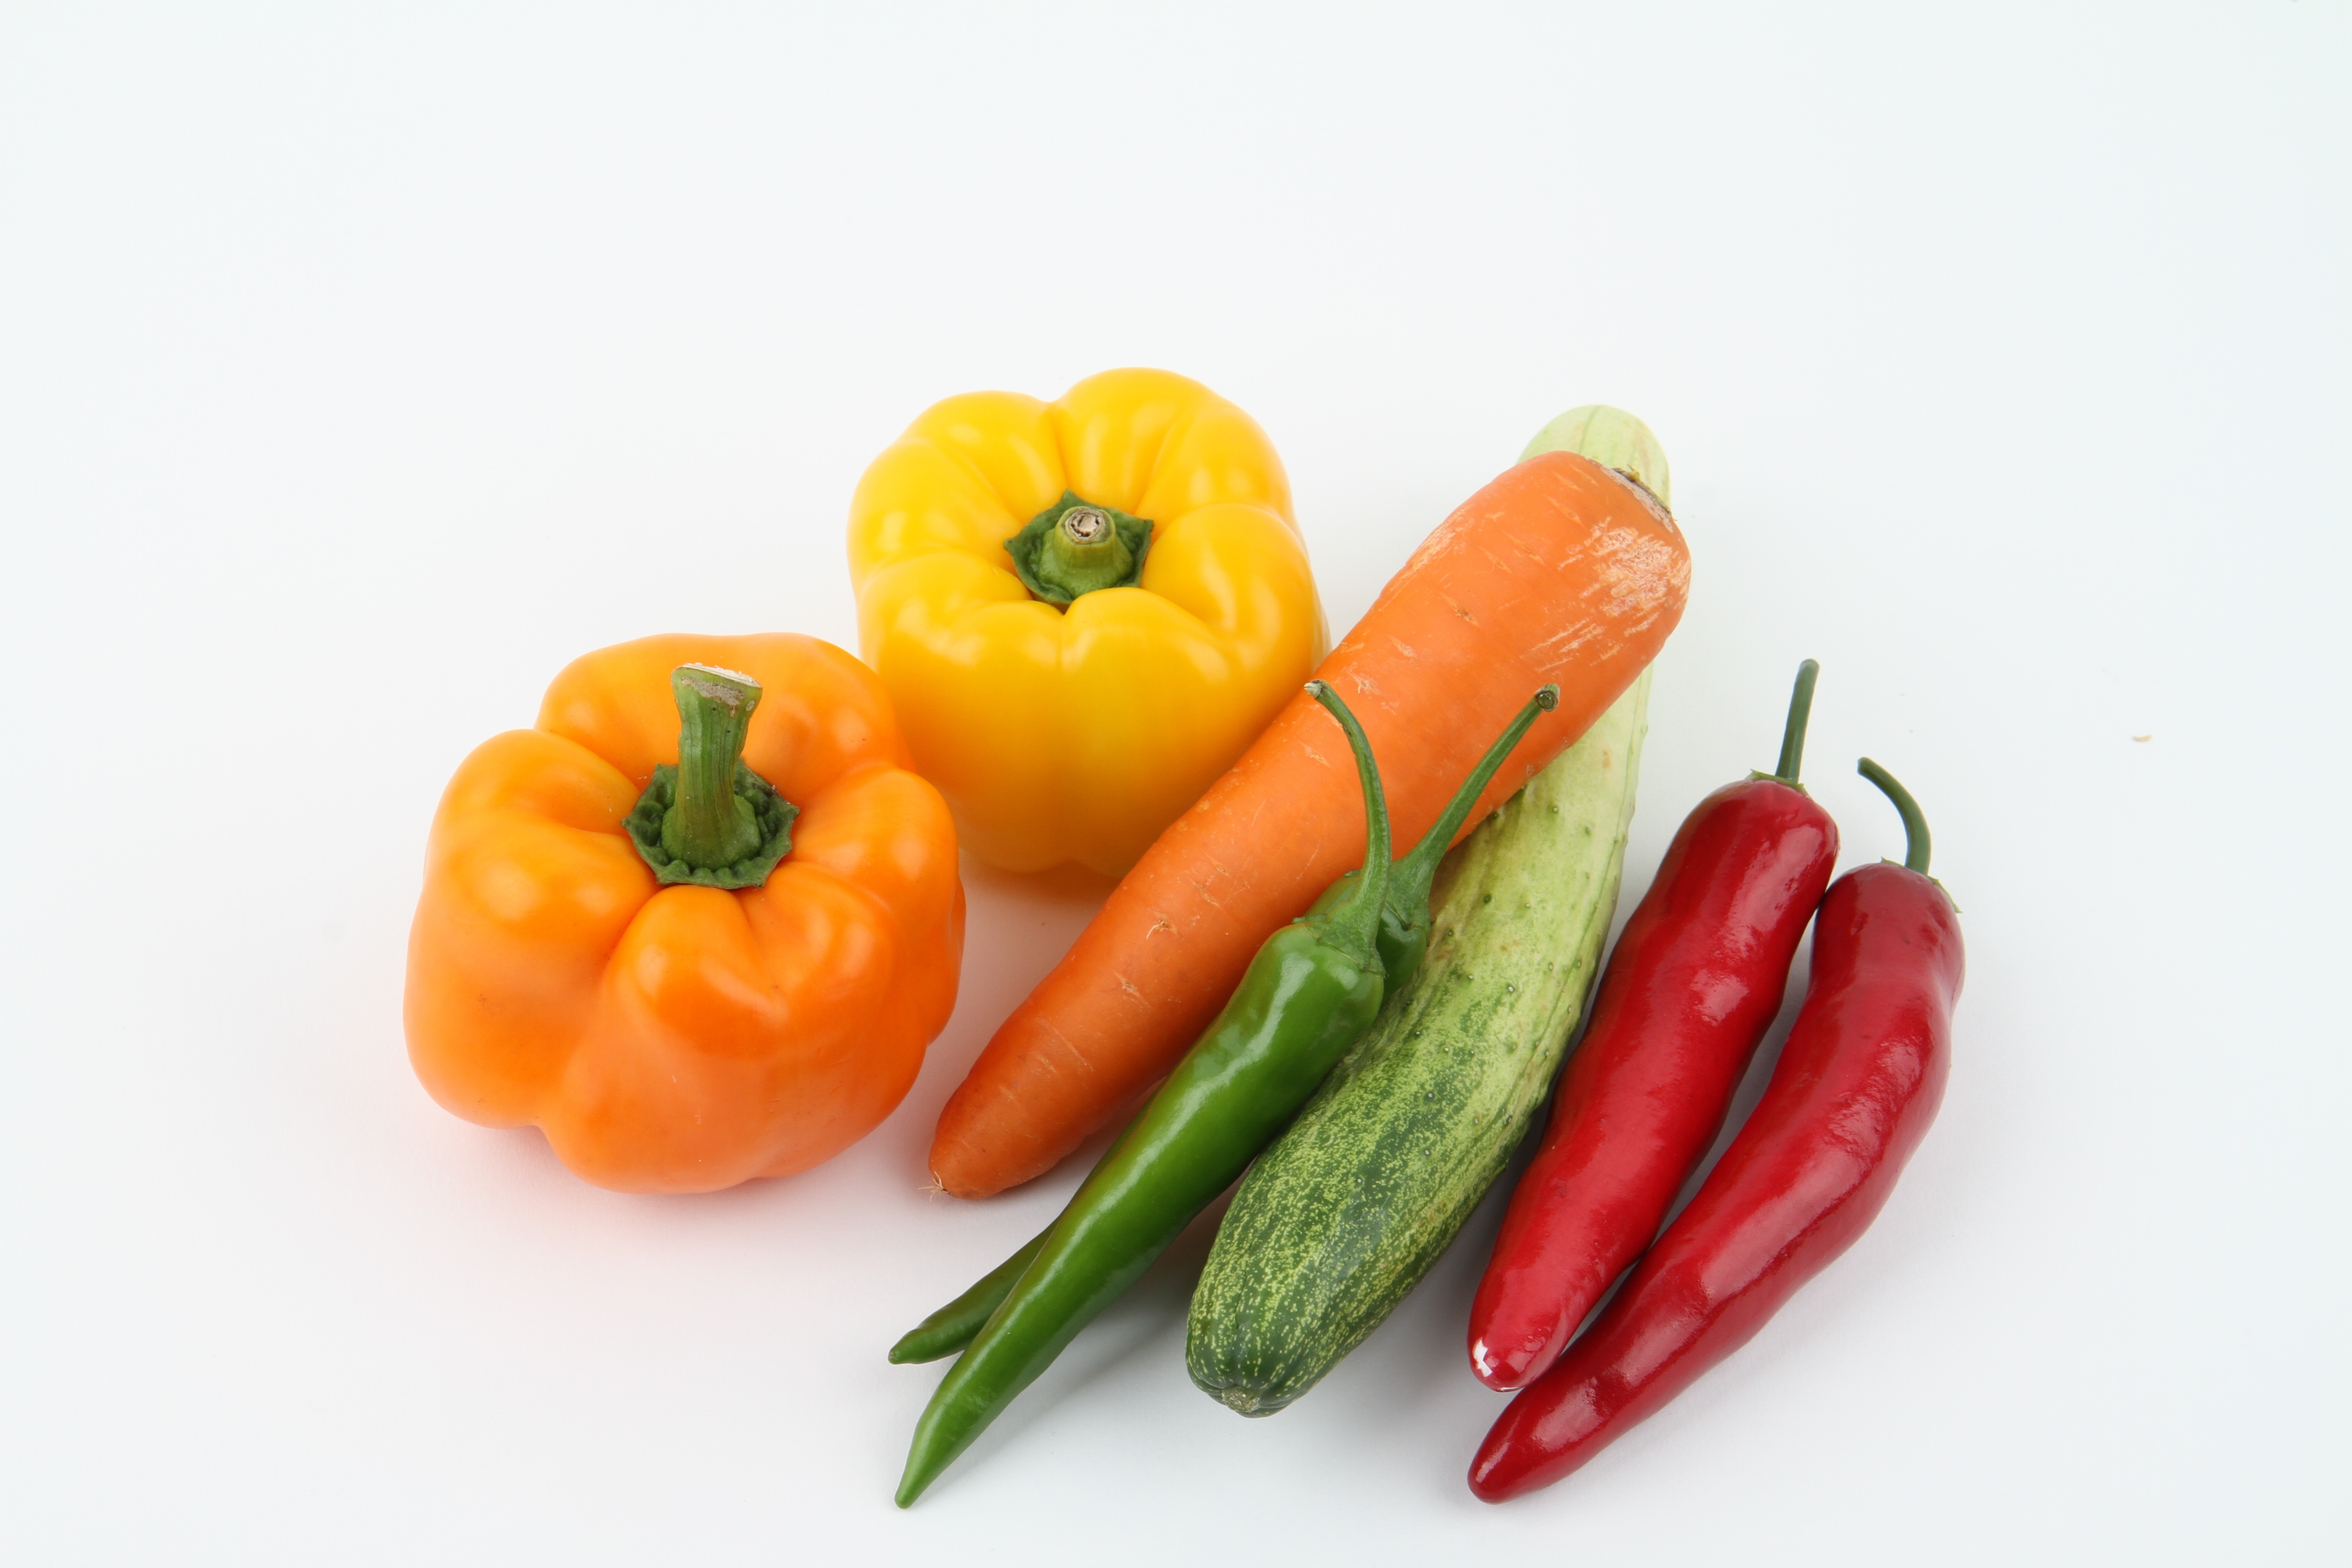
plant, fruit, food, ingredient, produce, vegetable, fresh, agriculture, healthy, onion, nutrition, vegetables, peppers, bell pepper, cucumber, vegetarian, organic, ingredients, carrots, nutritious, flowering plant, chili pepper, land plant, peperoncini, bell peppers and chili peppers, pimiento